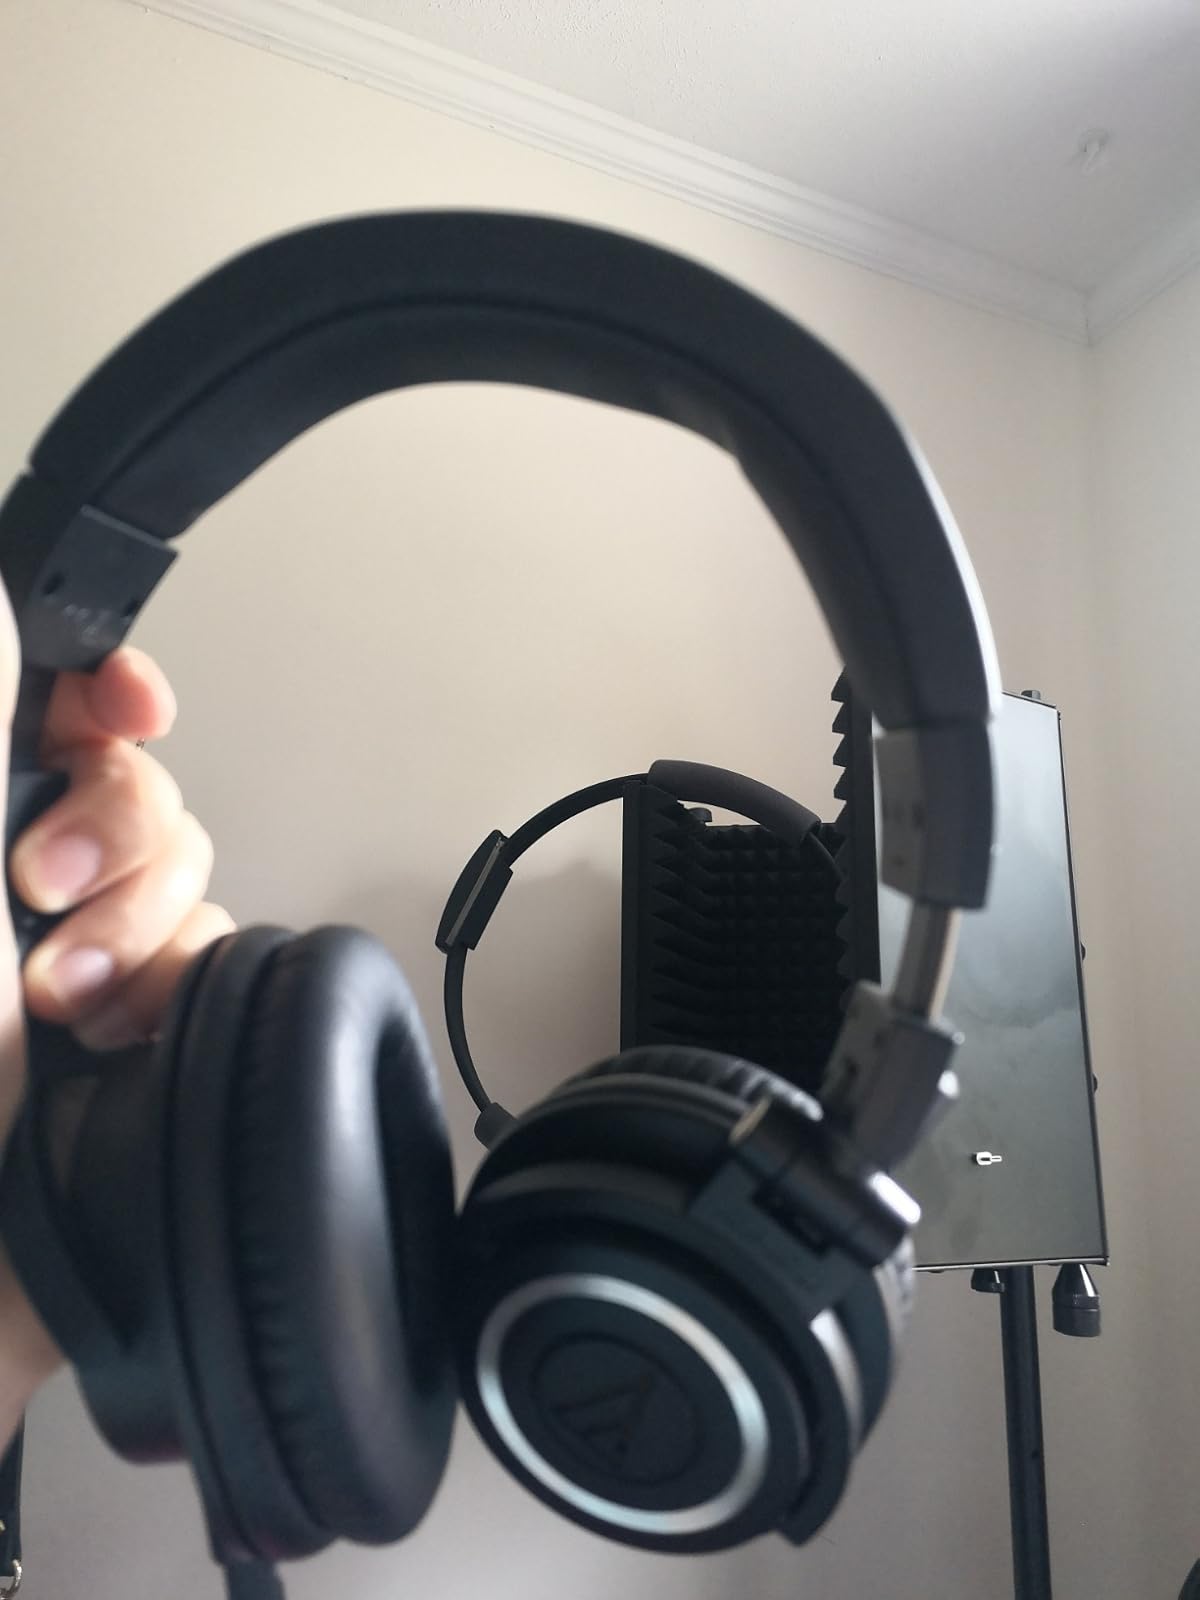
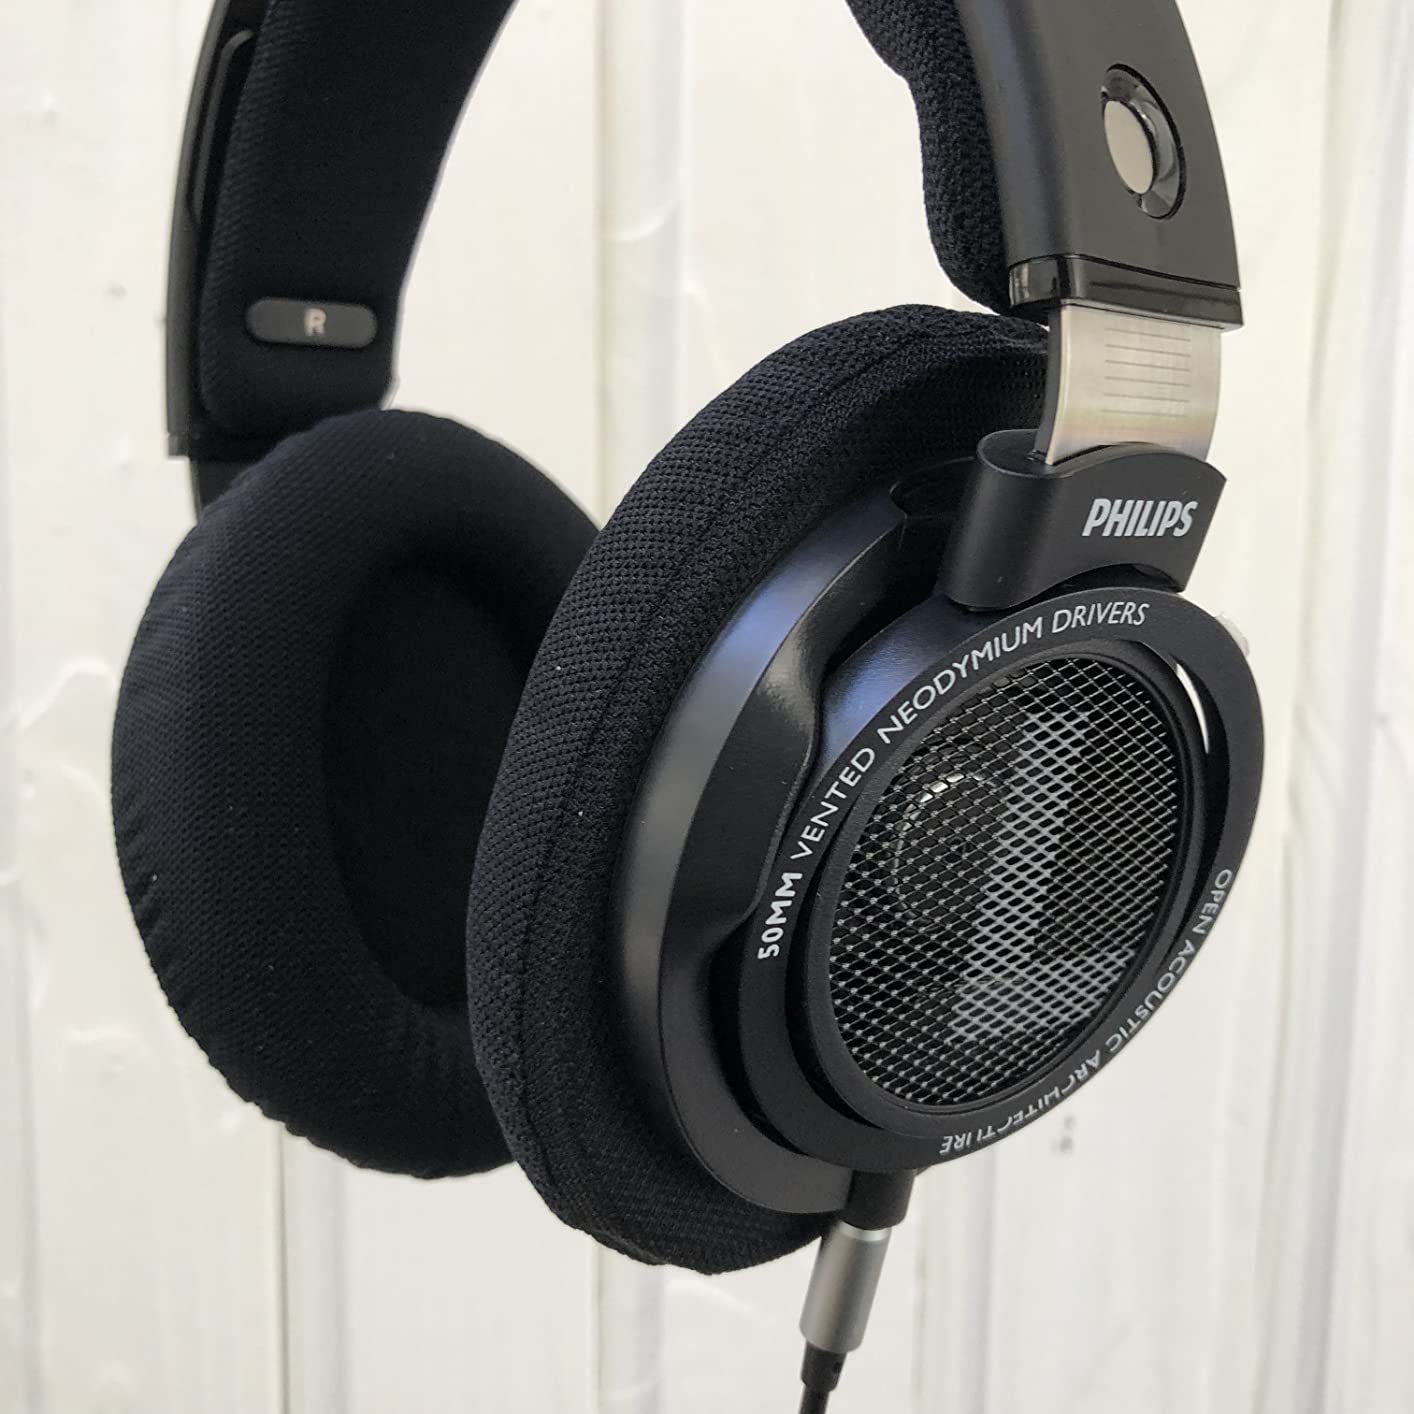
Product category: headphones
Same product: no